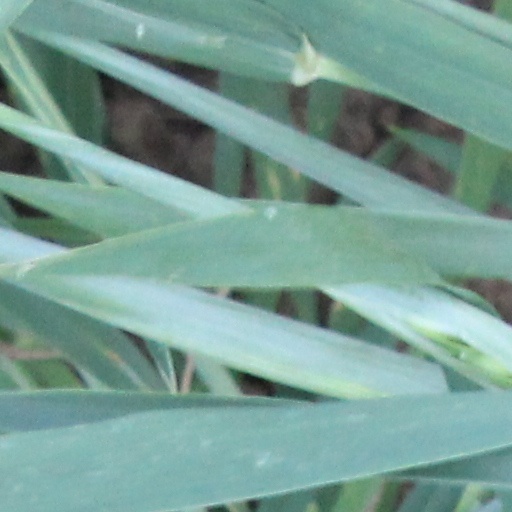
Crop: wheat